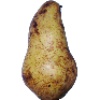
Label: pear_abate